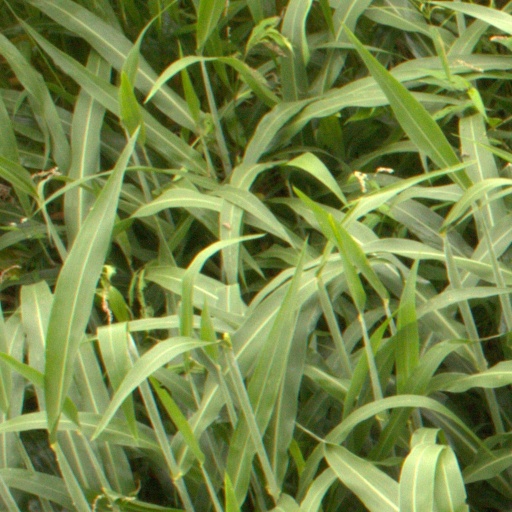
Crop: sorghum